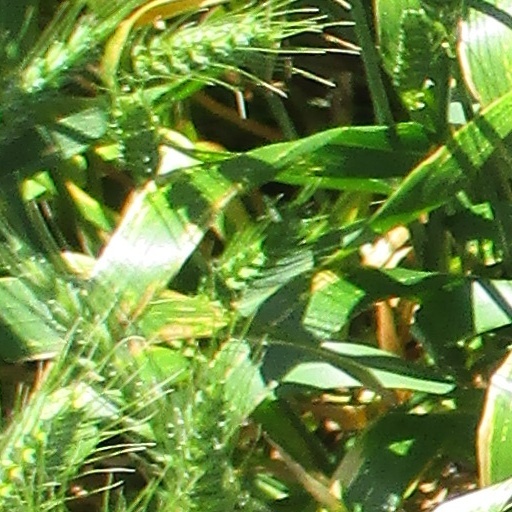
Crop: wheat